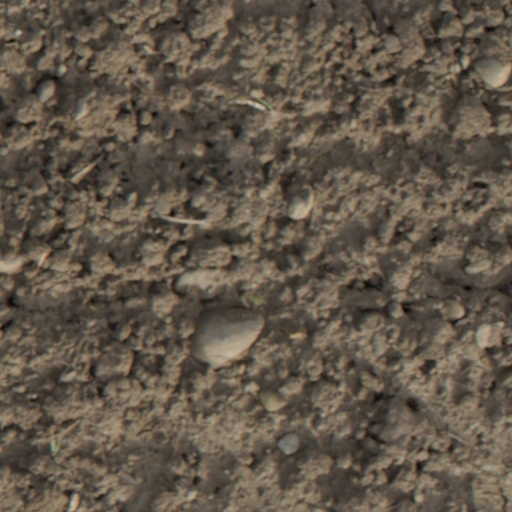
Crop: wheat